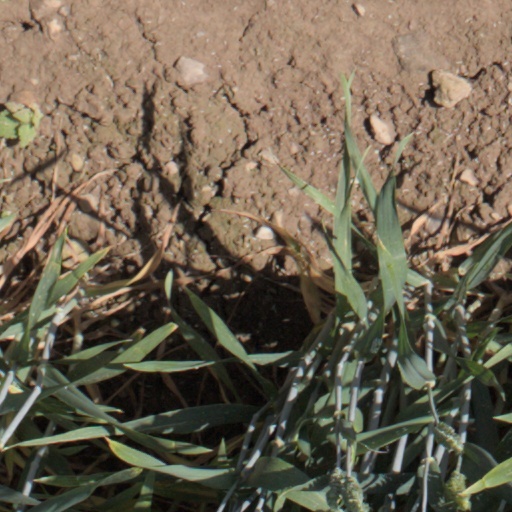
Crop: wheat